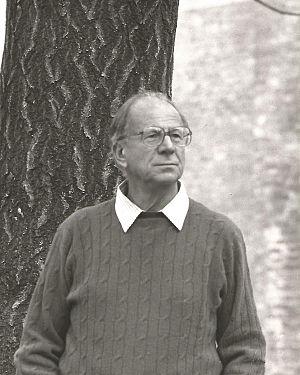
Flavio Testi est un compositeur de musique classique contemporaine et musicologue italien.